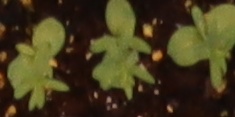
Label: Flax